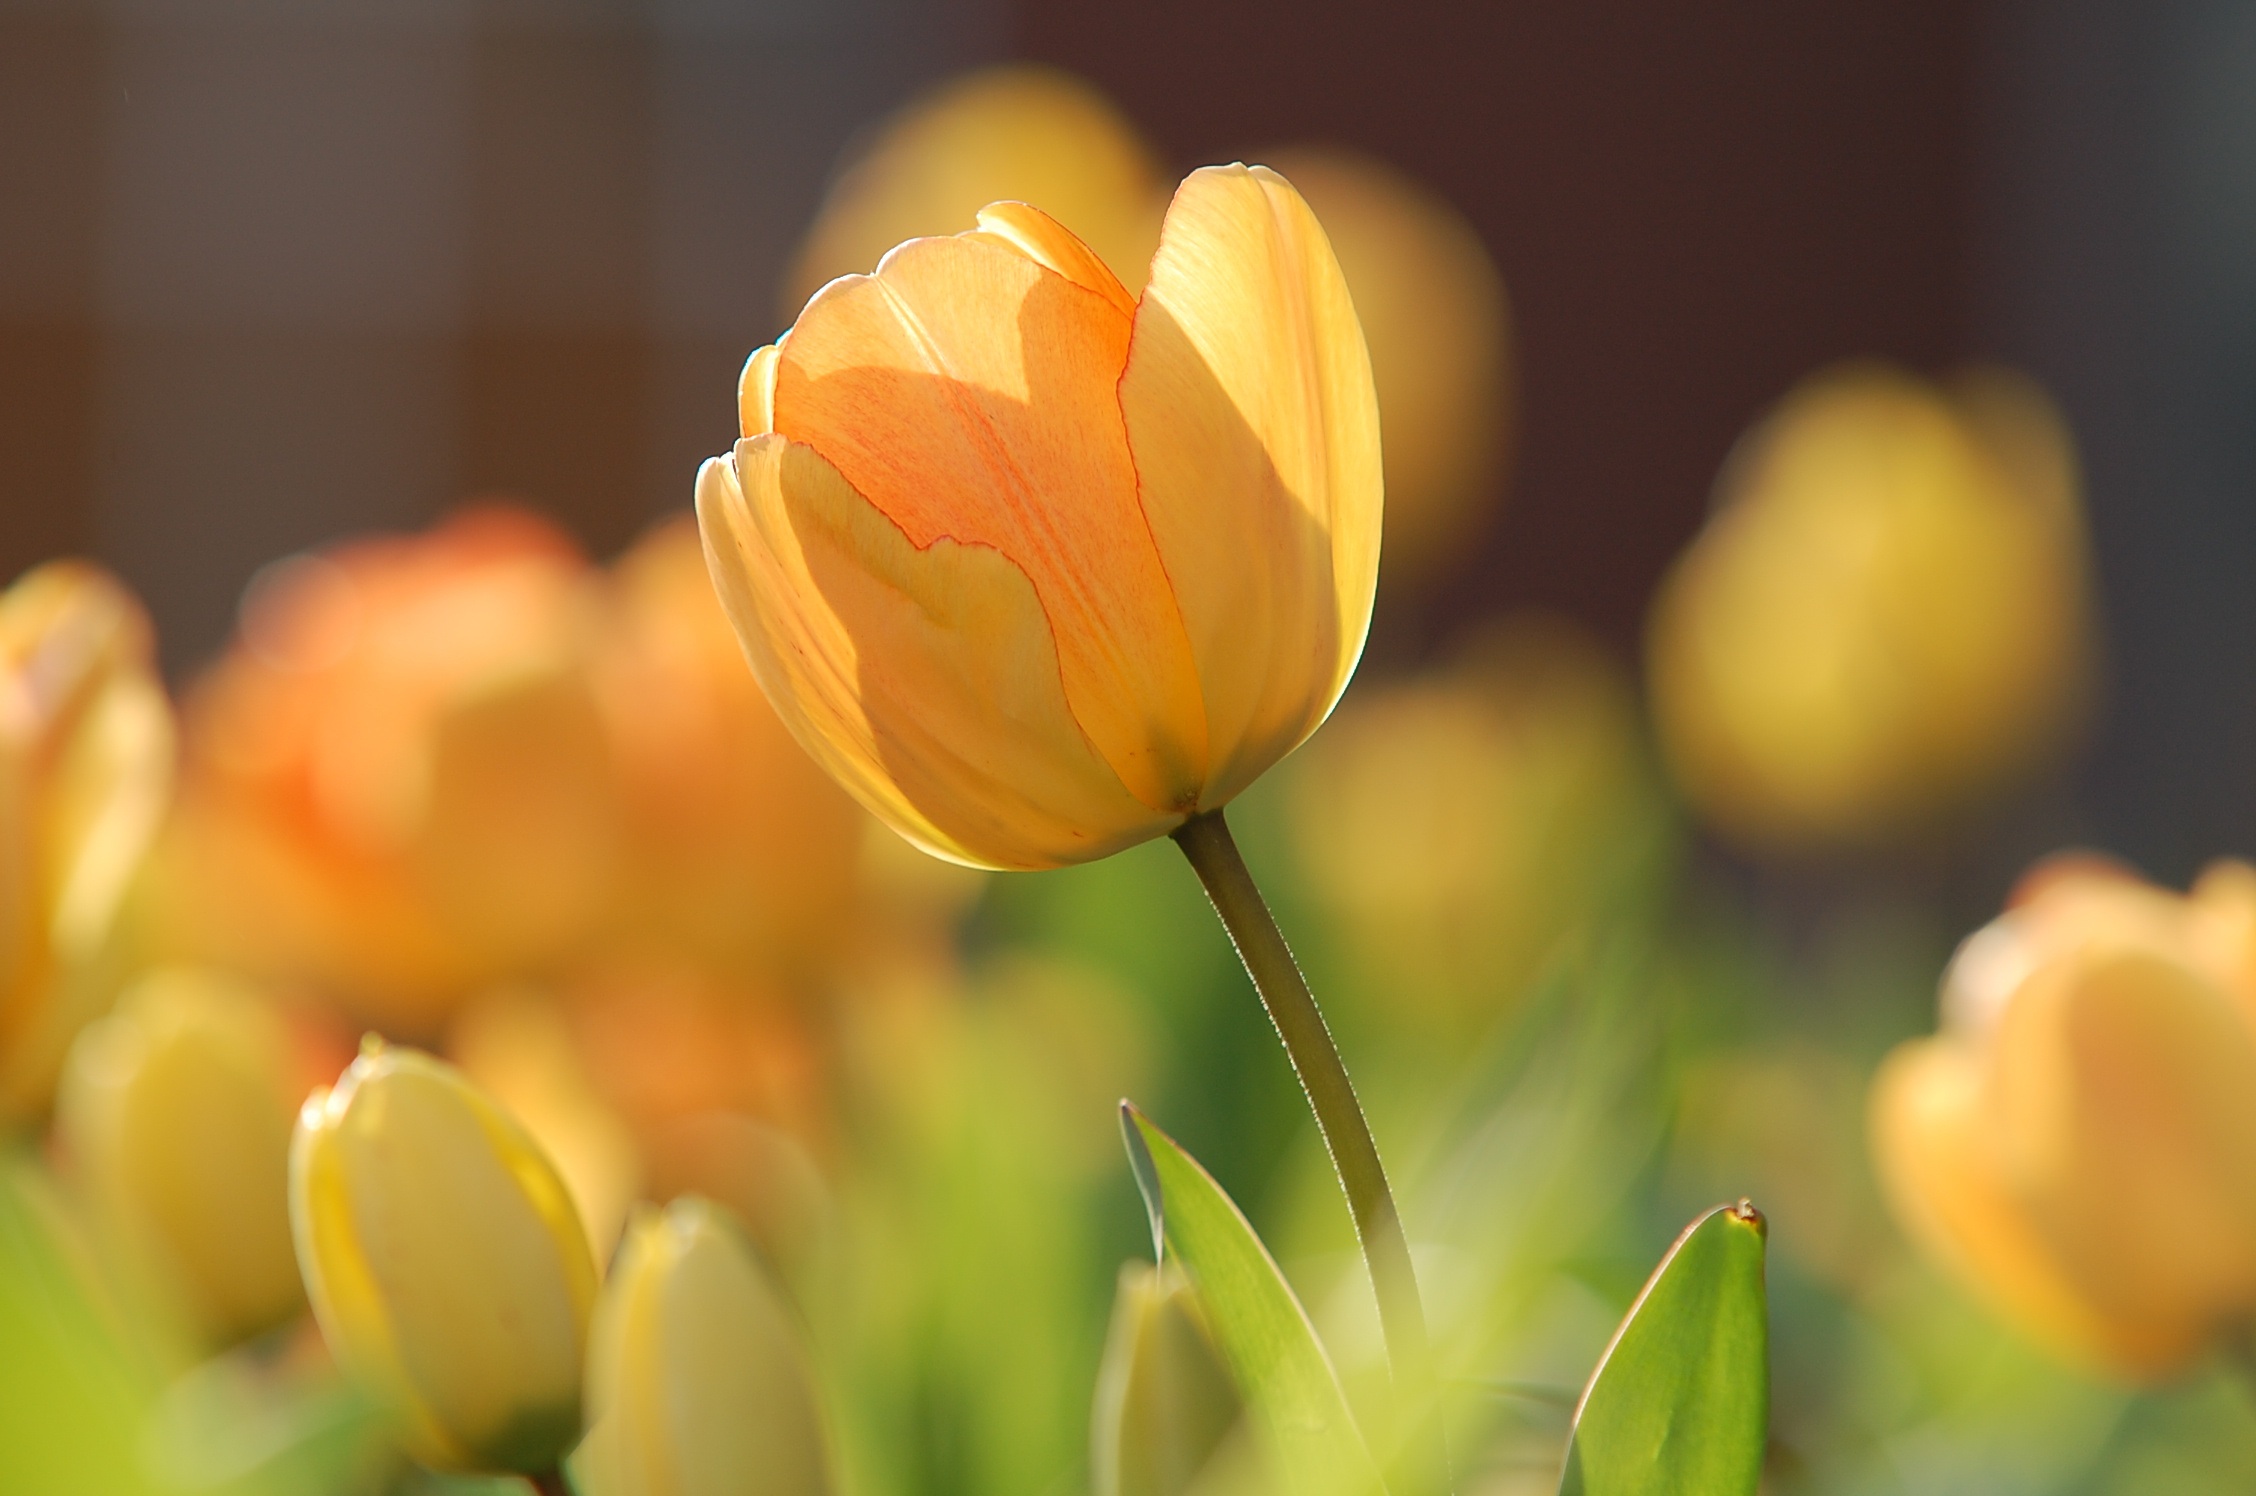
nature, blossom, plant, sunshine, sunlight, flower, petal, bloom, tulip, botany, yellow, flora, wildflower, close up, macro photography, flowering plant, plant stem, land plant